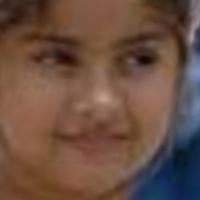
Age group: age 01-10